Poydras High School

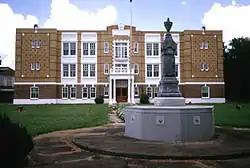

Poydras High School was a school located on Louisiana Highway 1 in the city of New Roads, Louisiana, United States. The building formerly housing the school now houses the local historical society.